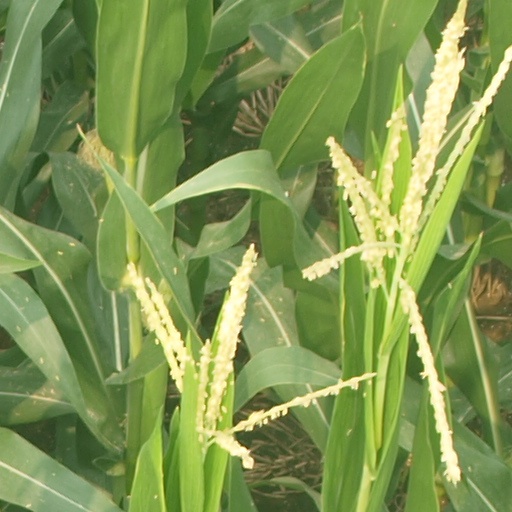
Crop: maize; corn